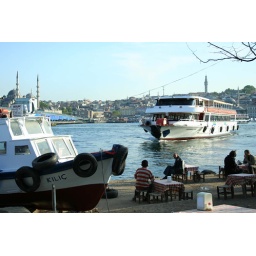
Down by the fish market there are little cafe to have coffee or sample the local catches.